Garbiñe Muguruza

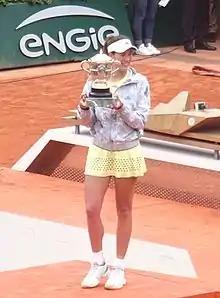
Muguruza holds her trophy after winning the 2016 French Open

Muguruza started her year at the Brisbane International, when she already had to retire in her first match of the tournament due to plantar fasciitis. Her next tournament was the Australian Open, where she ensured a spot in the third round with straight set wins over Anett Kontaveit and Kirsten Flipkens, but fell to Barbora Strýcová. At the Fed Cup, Muguruza helped in Spain's tie against Serbia with wins over Ivana Jorović and Jelena Janković.